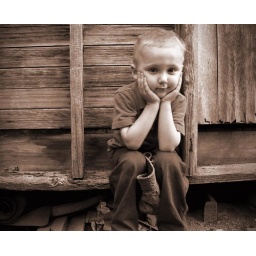
Boogie took these behind Mom's house in Leroy's old car Boogie took these behind Mom's house in Leroy's old car cemetary.